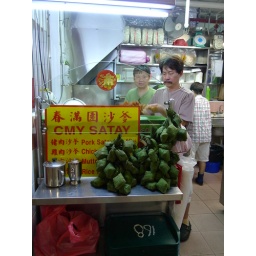
Those green things are rice in banana leaf wrappers